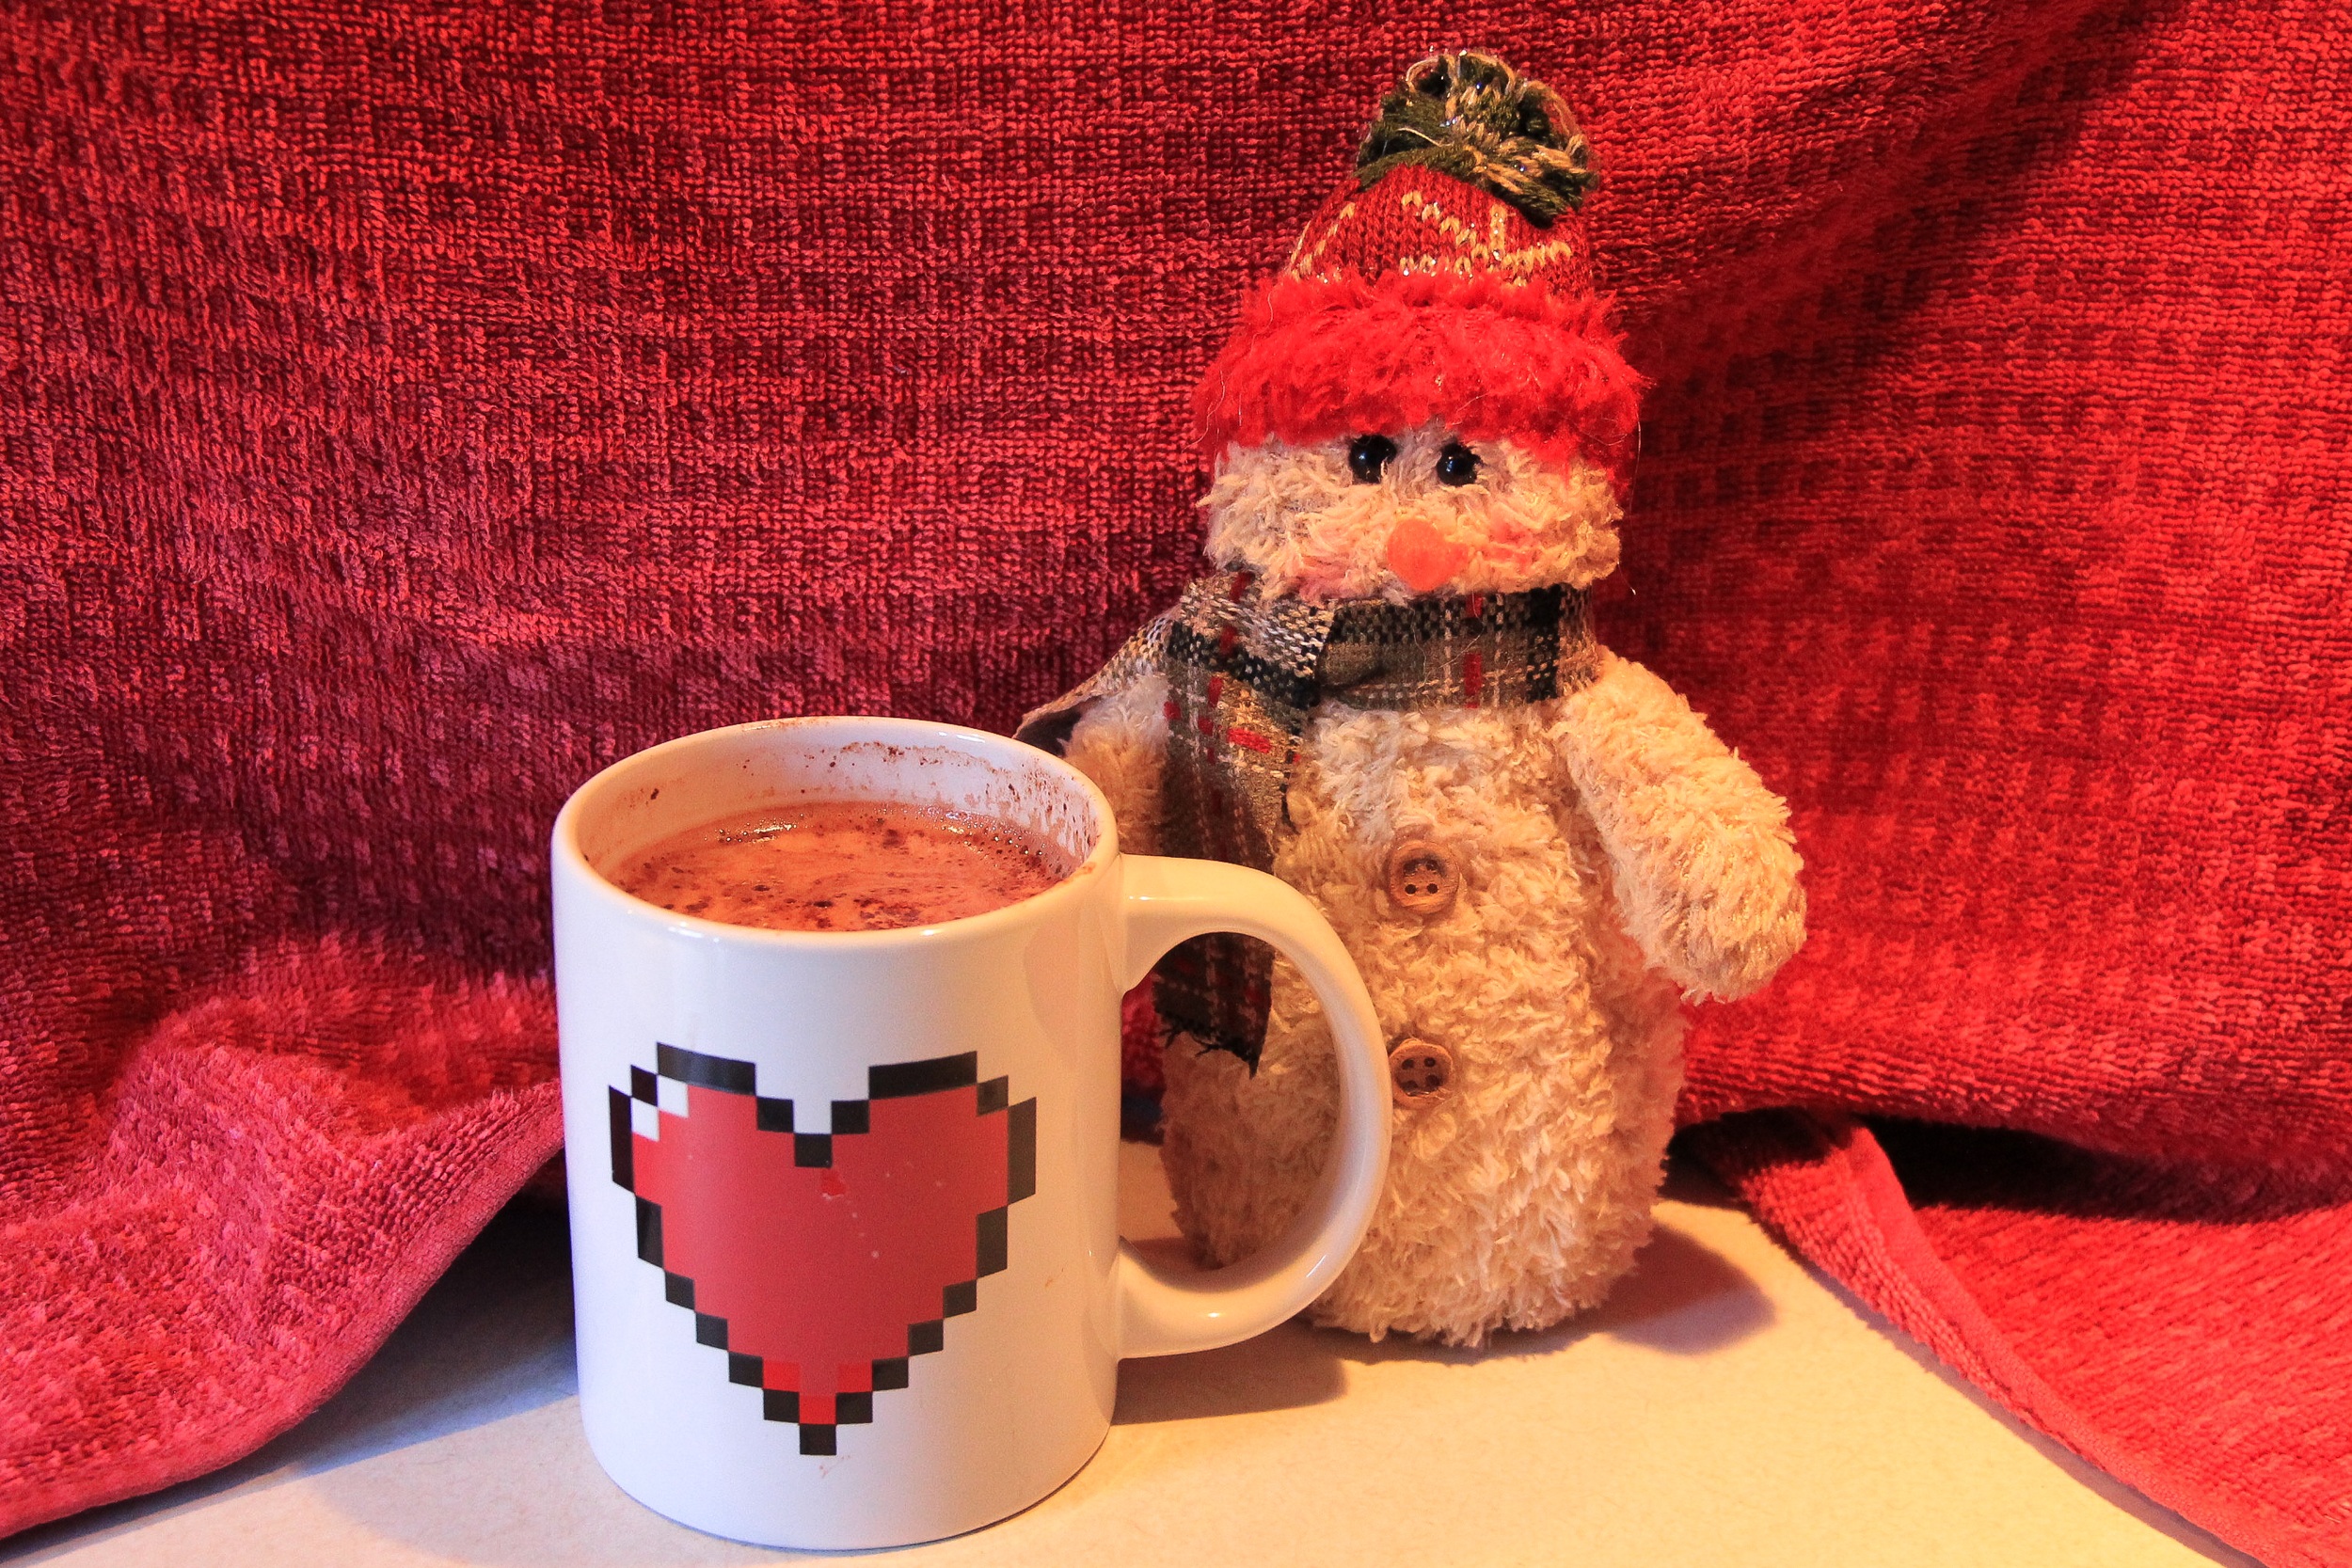
winter, warm, sweet, cup, hot chocolate, red, beverage, drink, christmas, mug, snack, dessert, toy, delicious, cocoa, art, snowman, tasty, xmas, santa claus, hear